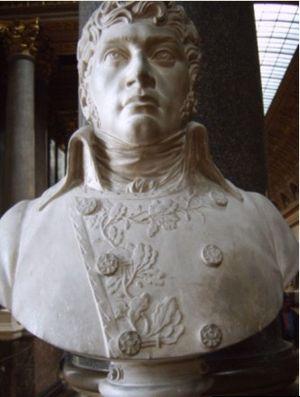
Pierre Banel, né le 30 juillet 1766 à Lectoure et mort le 13 avril 1796, lors de l’attaque du château de Cosseria, est un général de brigade de la Révolution française.
La galerie des Batailles est une galerie du musée de l'Histoire de France, située au premier étage de l'aile du Midi du château de Versailles.